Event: Ecuador Earthquake
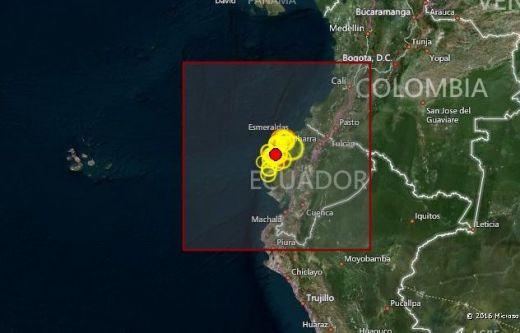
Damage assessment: no_damage